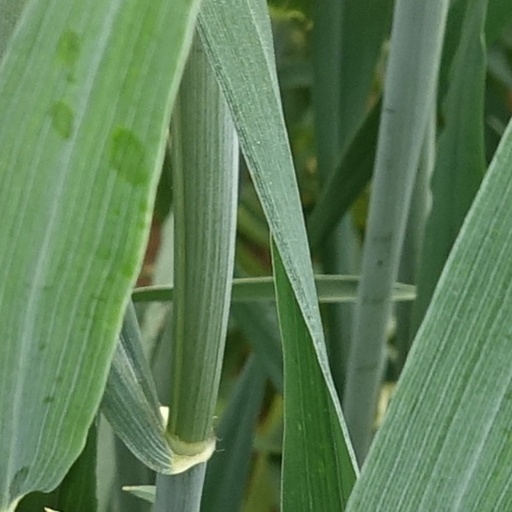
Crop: wheat